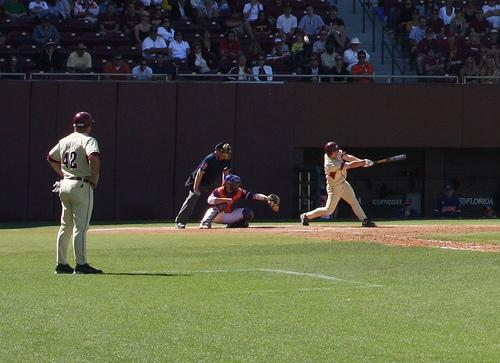
A baseball player swinging a bat at a baseball game.